The Botany of Desire

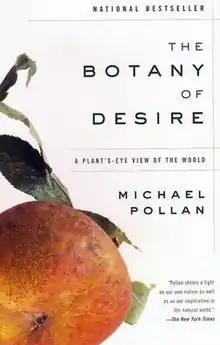

The Botany of Desire: A Plant's-Eye View of the World is a 2001 nonfiction book by journalist Michael Pollan. Pollan presents case studies mirroring four types of human desires that are reflected in the way that we selectively grow, breed, and genetically engineer plants. Each of the book's four parts discusses a different plant and a corresponding human desire for which it historically has been cultivated: the apple for sweetness; the tulip for beauty; cannabis for intoxication; and the potato for control.